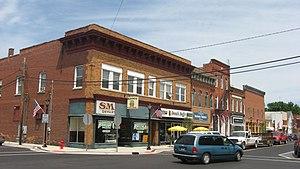
La ville de Fremont est située dans le comté de Steuben, dans l'Indiana, aux États-Unis. Sa population était de 2 138 habitants au dernier recensement.